Jack Gaughan

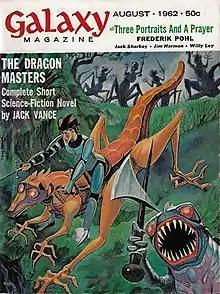
Gaughan provided the cover illustration for Jack Vance's "The Dragon Masters" in 1962

John Brian Francis "Jack" Gaughan, pronounced like 'gone' (September 24, 1930 – July 21, 1985), was an American science fiction artist and illustrator and multiple winner of the Hugo Award in the category of Best Professional Artist.